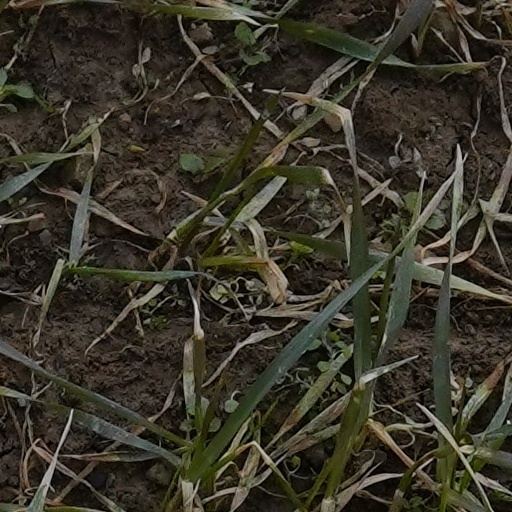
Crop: wheat